Halldor Espelid

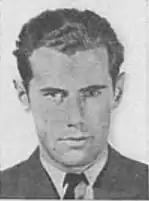

Halldor Espelid (6 October 1920 – 29 March 1944), known as "Harold" was a Norwegian Supermarine Spitfire pilot who was taken prisoner during the Second World War. He is notable for the part he took in the 'Great Escape' from Stalag Luft III in March 1944 and as one of the men re-captured and subsequently shot by the "Gestapo".